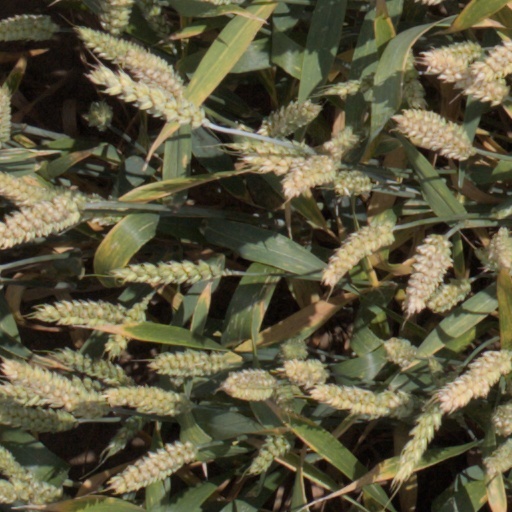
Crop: wheat